Bauhaus (company)

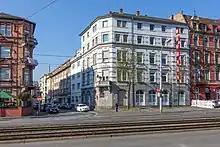
Home of the first Bauhaus store in Mannheim, Germany

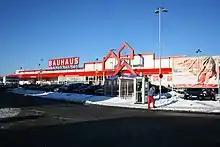
Bauhaus store in Wuppertal, Germany

Bauhaus AG is a German pan-European retail chain offering products for home improvement, gardening, and workshop. The name contains the German words "bauen" (to build) and "Haus" (house), but also alludes to the modernist Bauhaus school and the company's founder and owner, the German billionaire Heinz-Georg Baus.